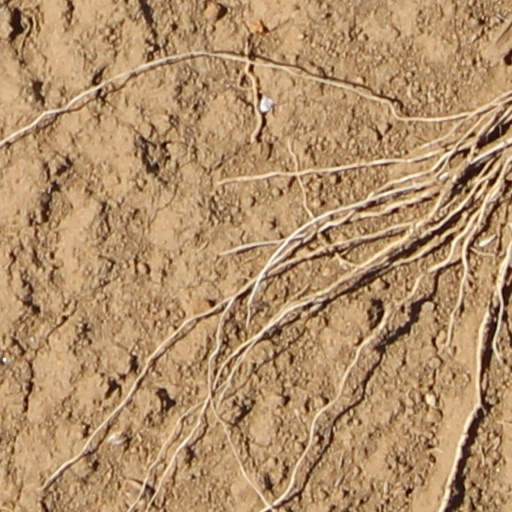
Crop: wheat